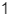
Number: 1